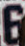
Number: 6